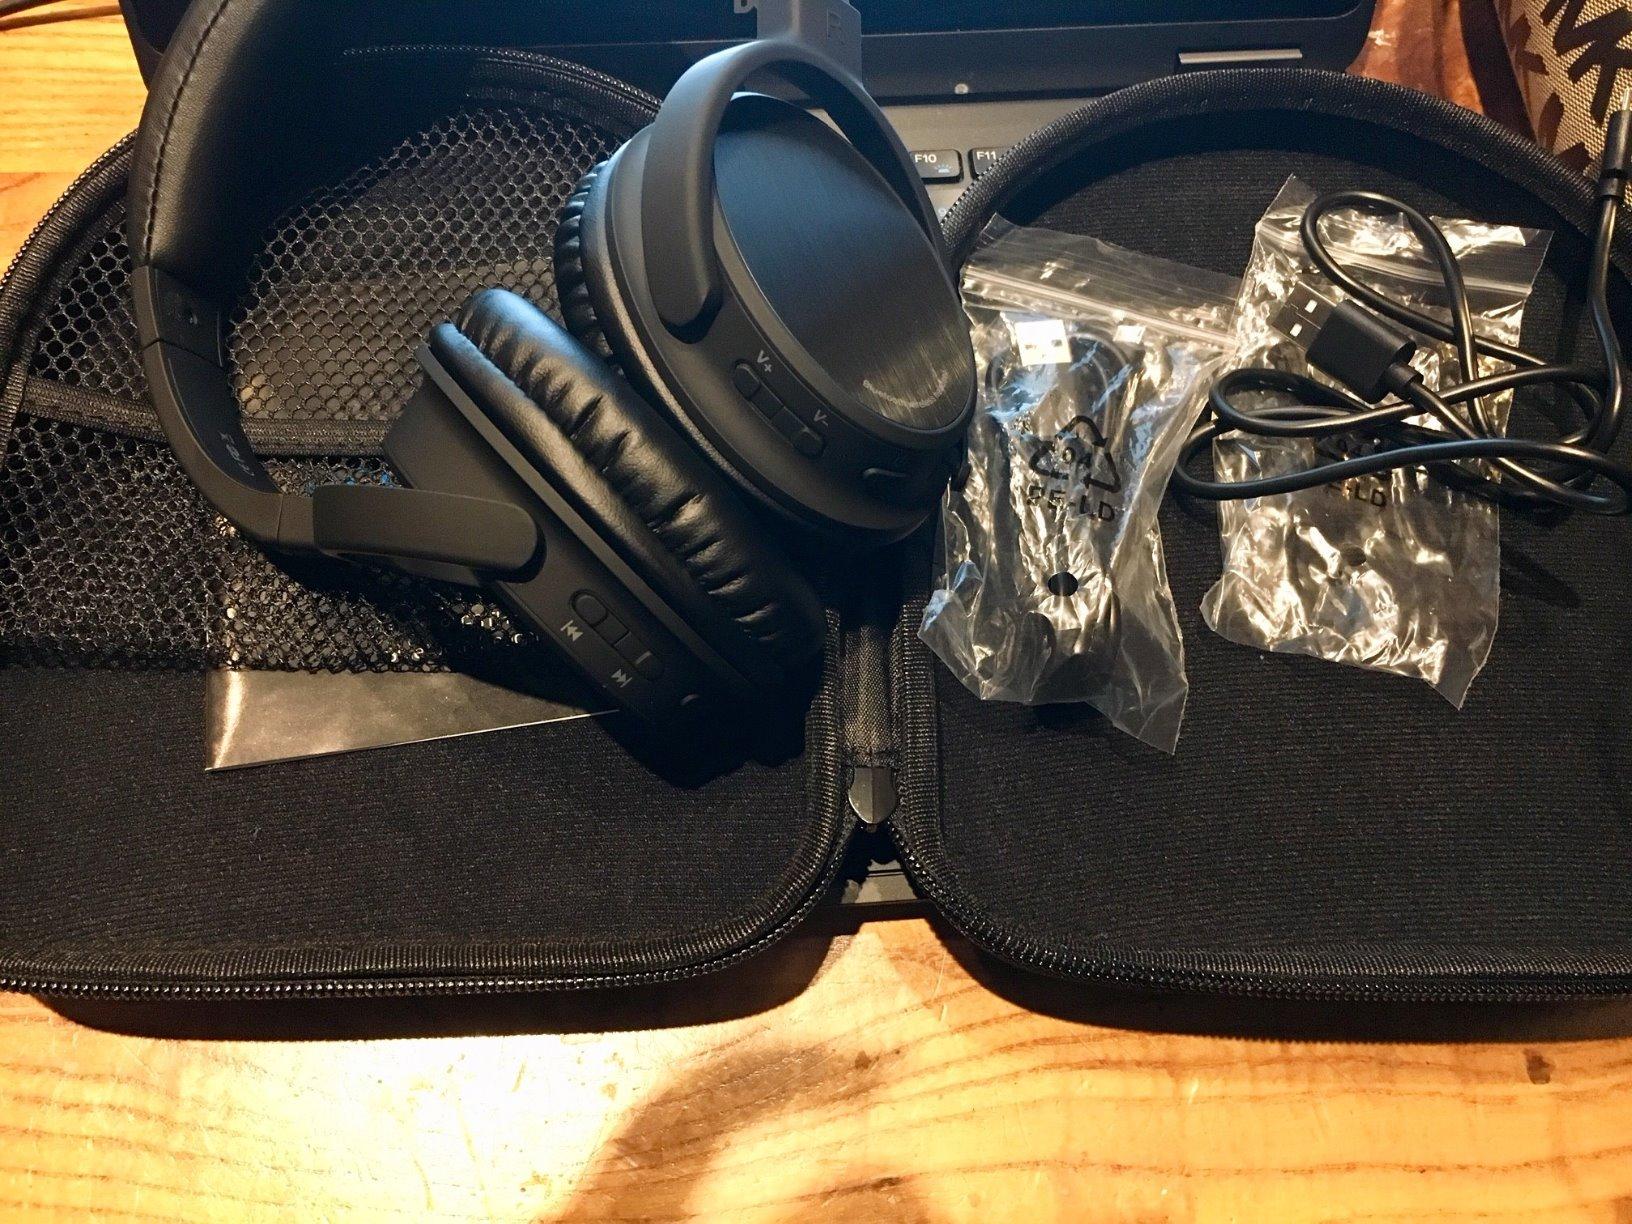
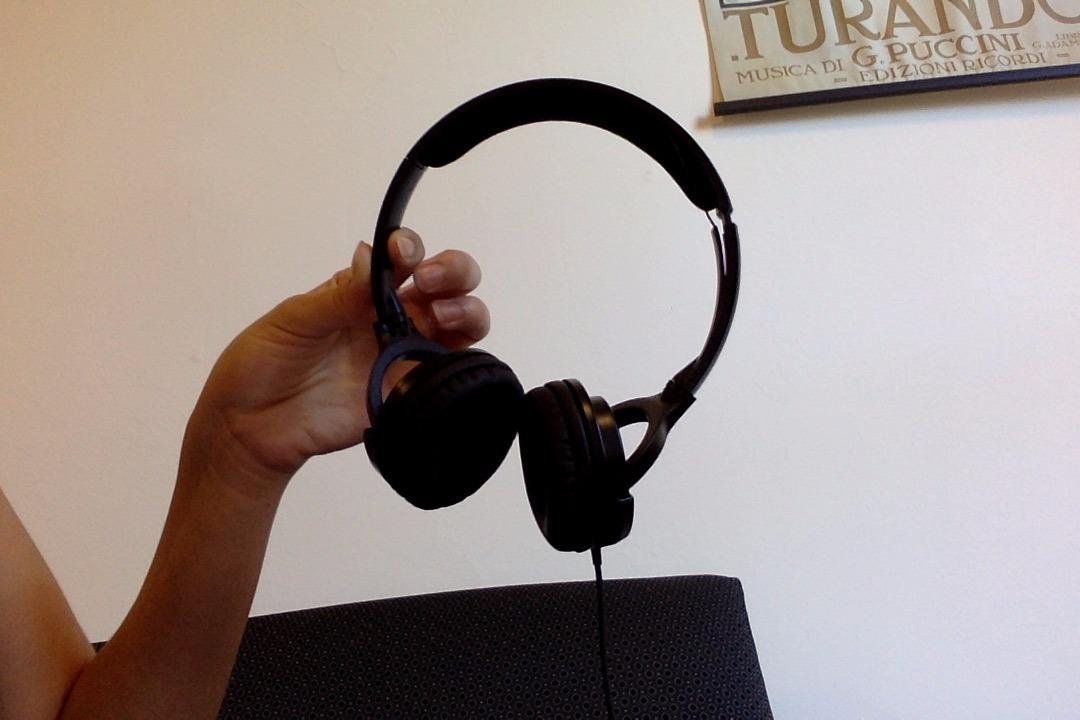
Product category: headphones
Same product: no